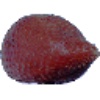
Label: salak